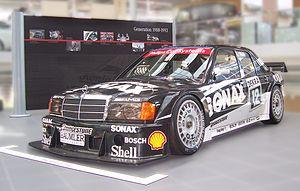
La Mercedes-Benz W201 AMG DTM est une voiture de course fabriquée par Mercedes-Benz et Mercedes-AMG entre 1988 et 1993. Spécialement conçu pour le championnat Deutsche Tourenwagen Meisterschaft, elle sera basée sur la Mercedes-Benz Type 201 de base.